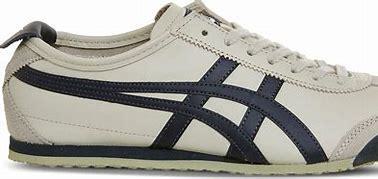
Brand: Onitsuka
Model: Tiger Onitsuka Tiger Mexico 66